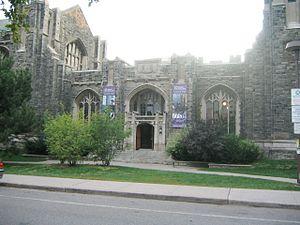
Knox College est un collège théologique situé à Toronto. Il est affilié à l'Église presbytérienne du Canada et est membre de l'École de théologie de Toronto à l'Université de Toronto.